Question: How is the water?
Tambaya: Yaya ruwan yake?
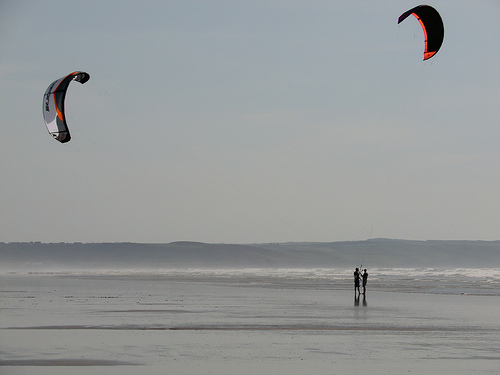
Answer: Choppy.
Amsa: Mai kaɗawa.